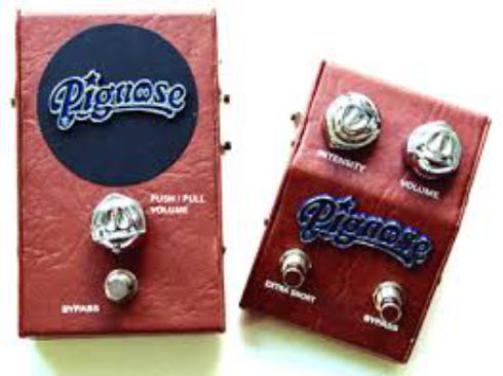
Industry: Electronic